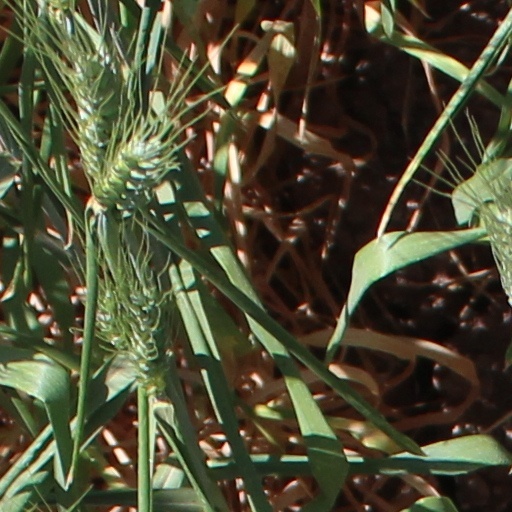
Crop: wheat